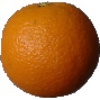
Label: Orange 1